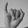
ASL letter: I